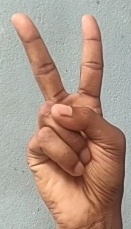
ASL sign: 2